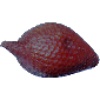
Label: salak